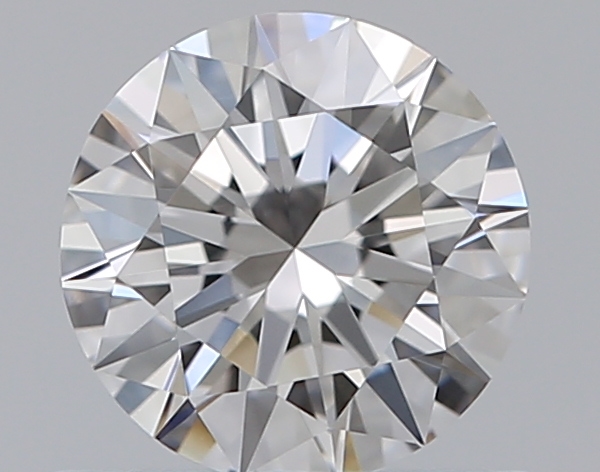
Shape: round
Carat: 0.53
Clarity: VVS2
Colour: E
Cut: EX
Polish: EX
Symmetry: EX
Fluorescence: N
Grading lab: GIA
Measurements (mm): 5.27 x 5.3 x 3.16